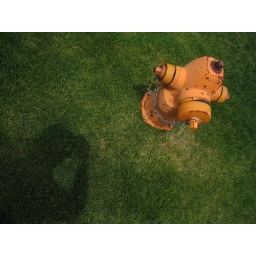
planted in a field of green